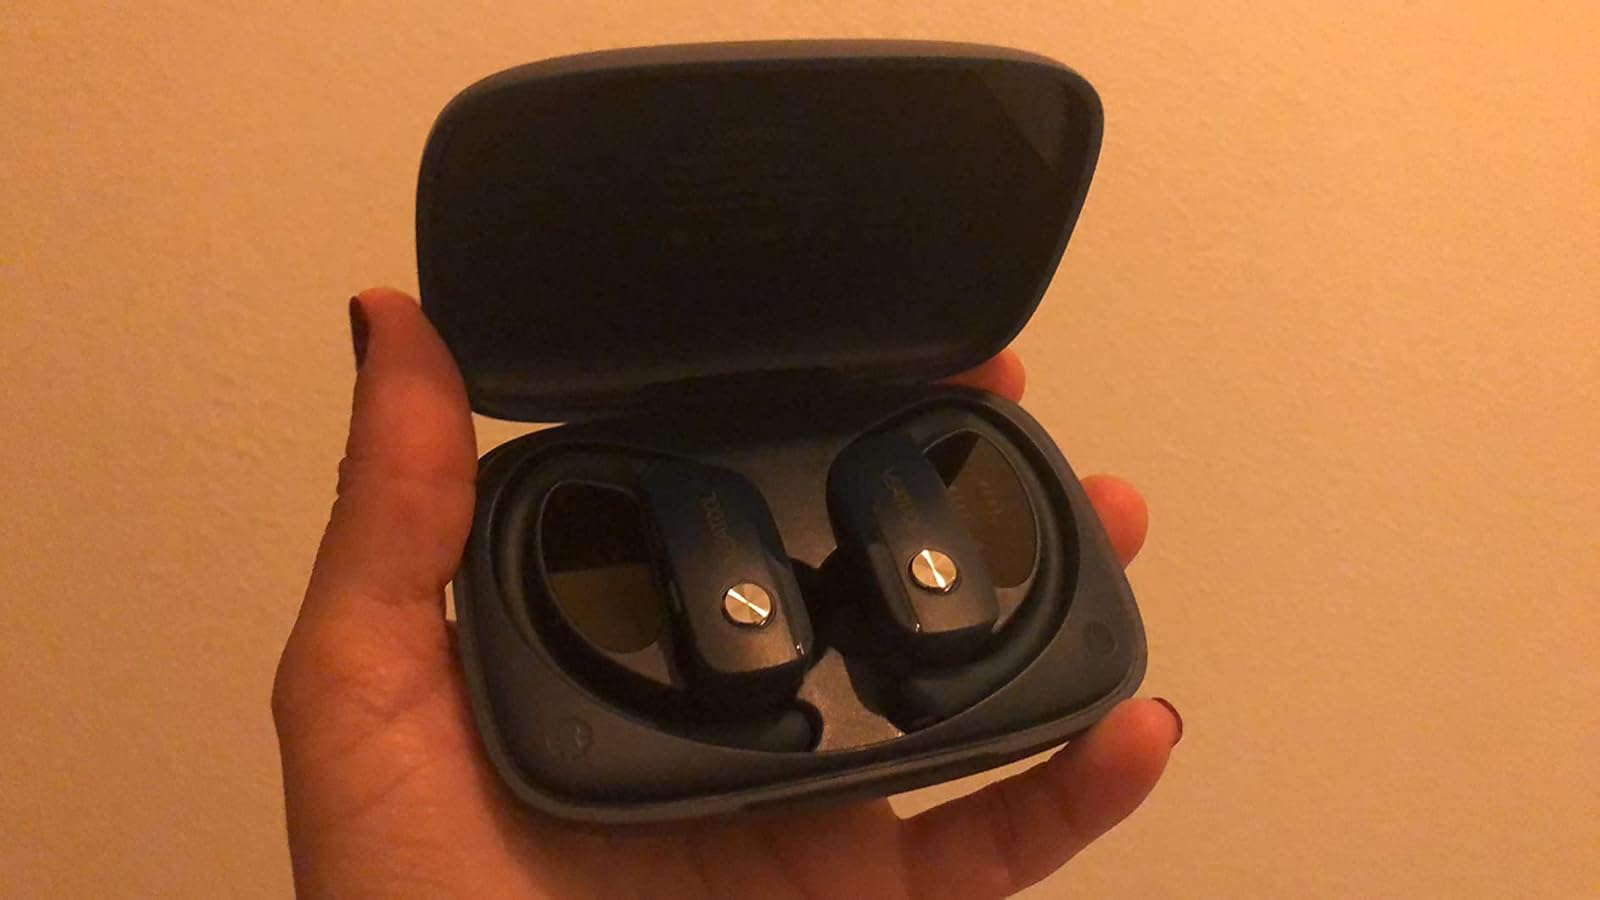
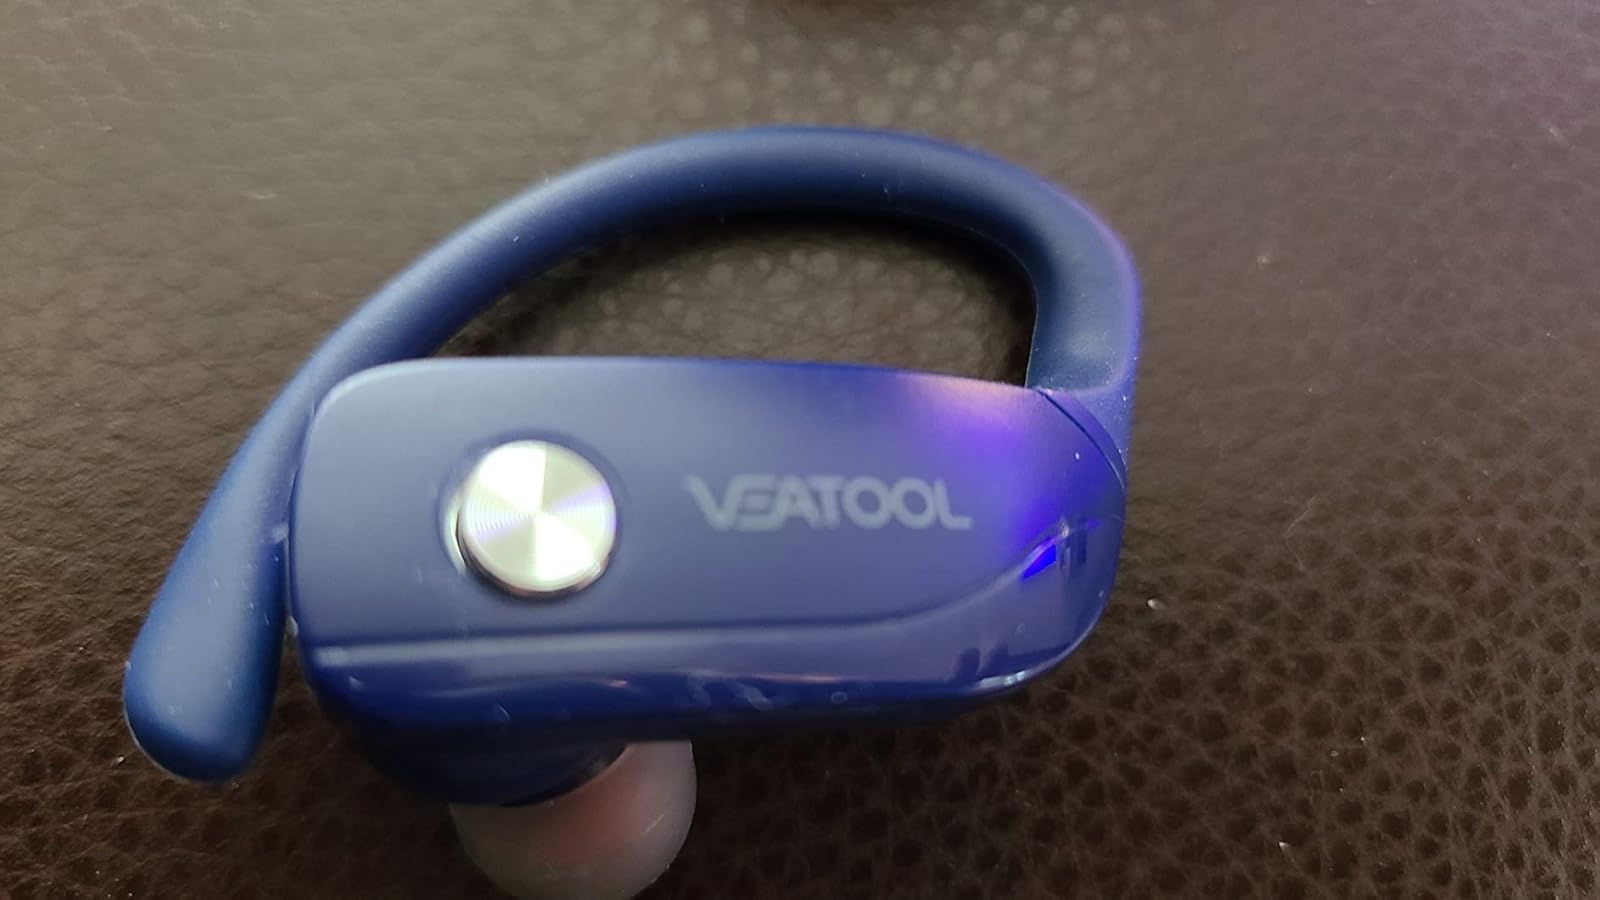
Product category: earbuds
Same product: no